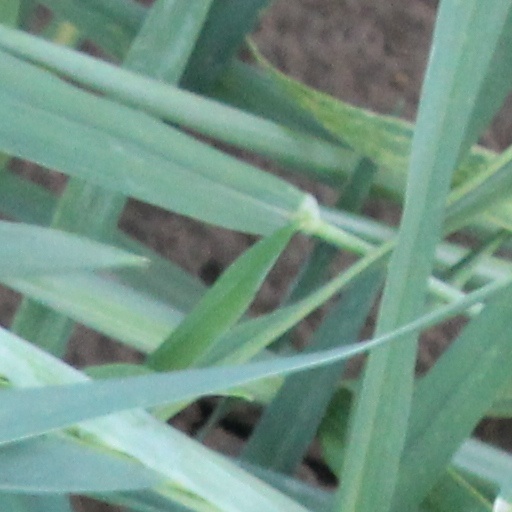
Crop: wheat